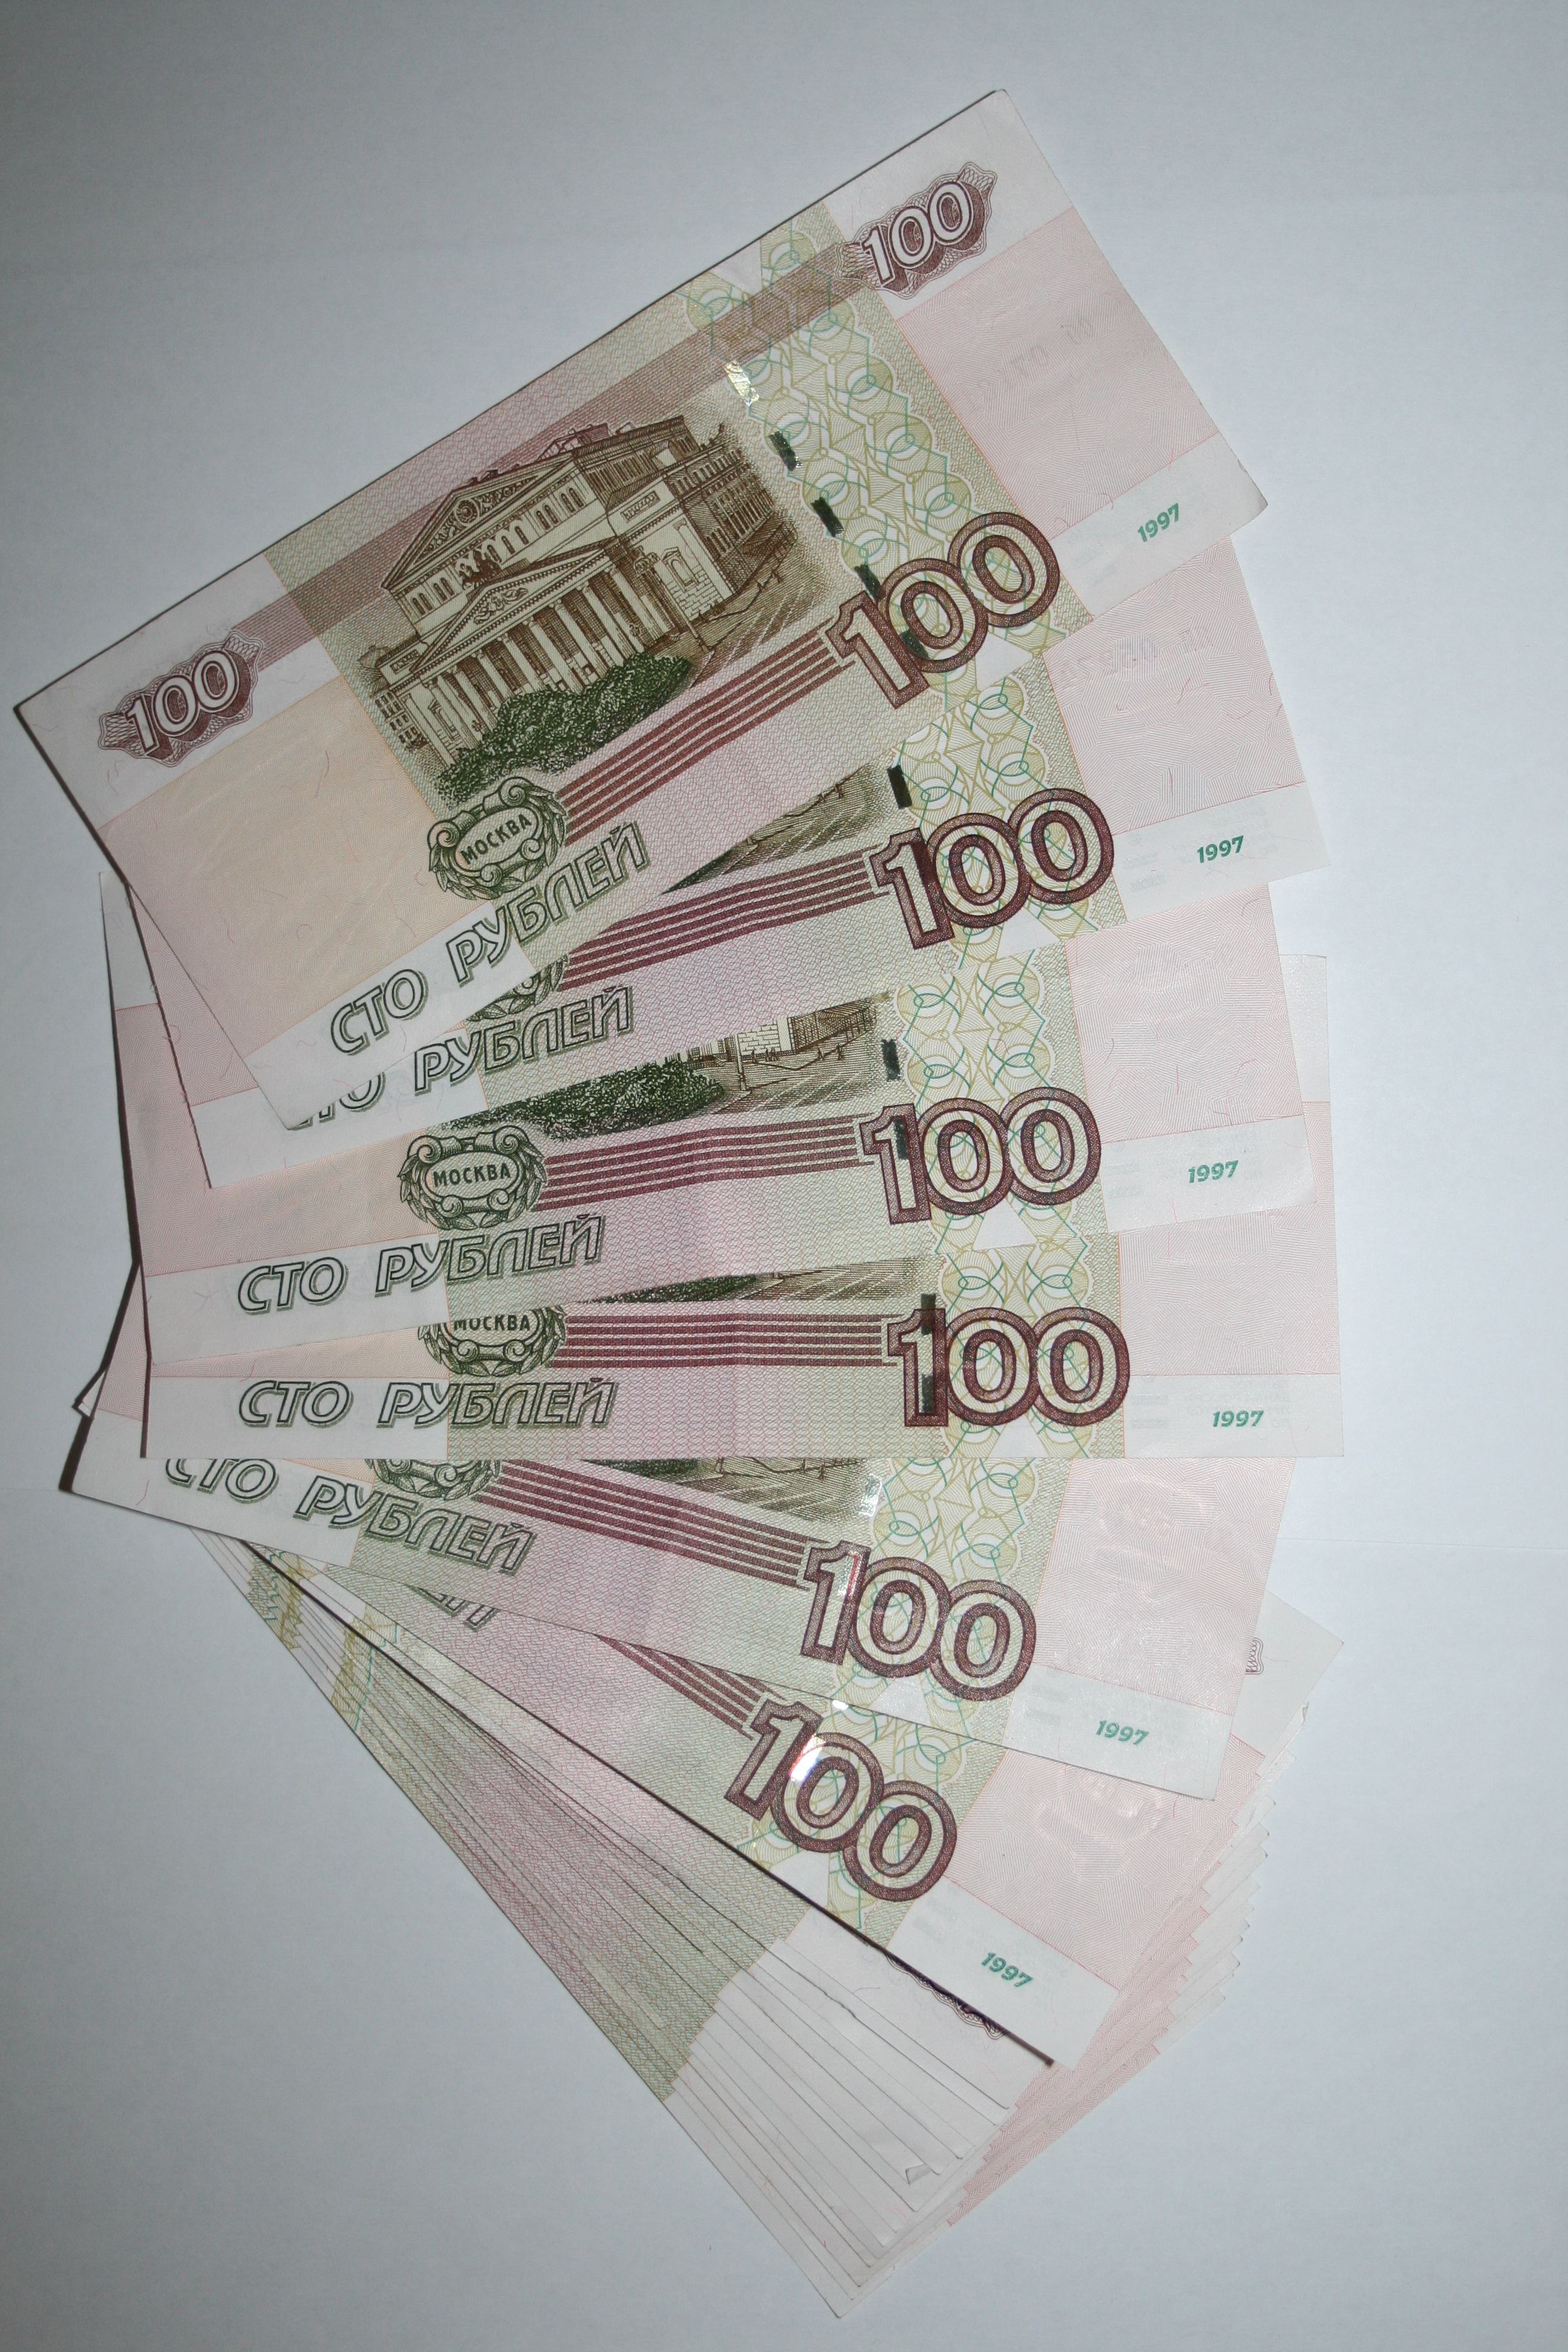
money, paper, material, brand, cash, currency, document, ruble, banknote, bills, 100 rubles